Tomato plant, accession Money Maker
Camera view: tilt-top (135 deg); turntable rotation: 90 degrees
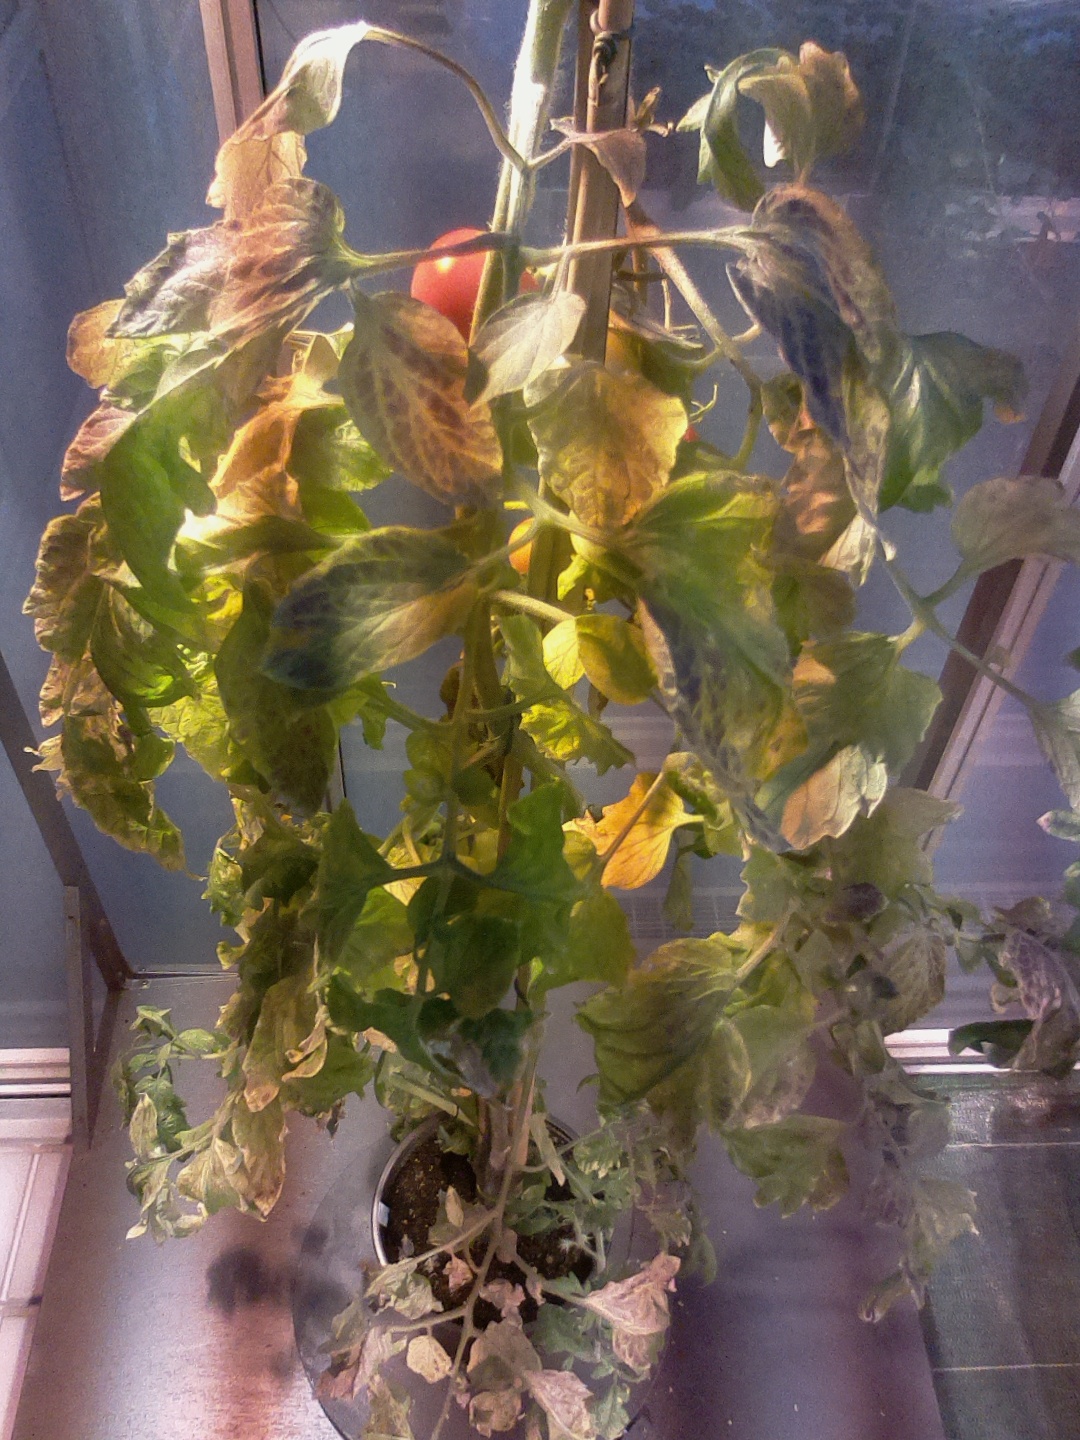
BBCH growth stage 82: 20%-30% of fruits show typical fully ripe color